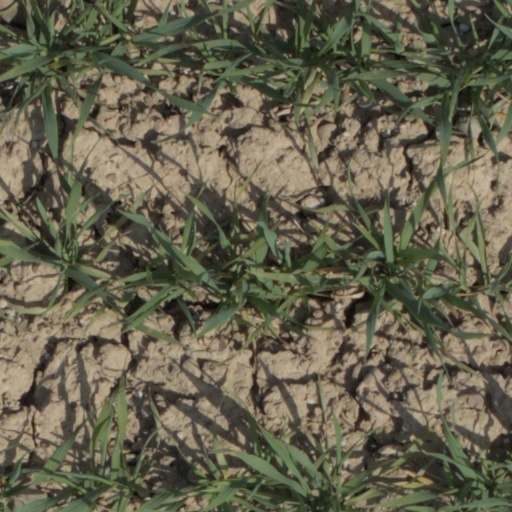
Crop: wheat